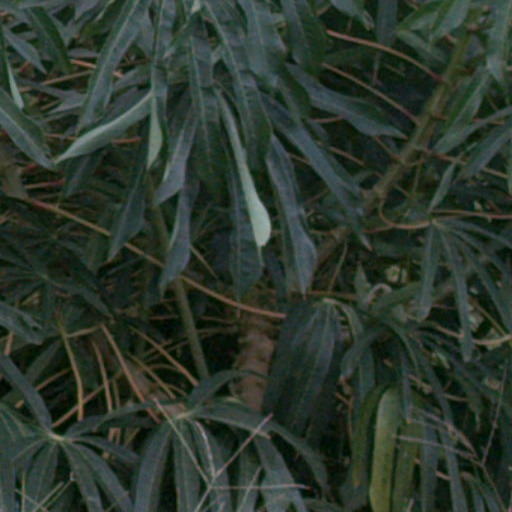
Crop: cassava